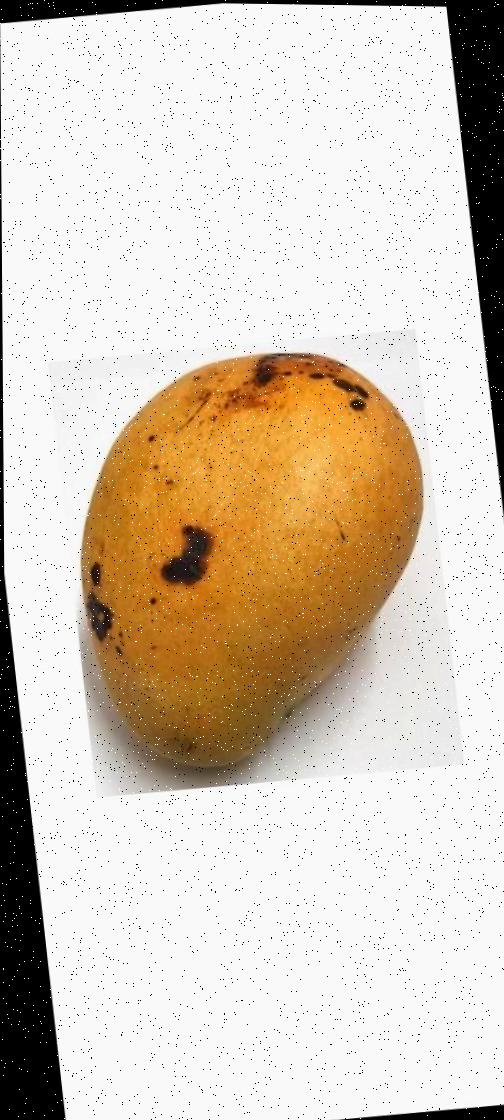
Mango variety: Bari-11